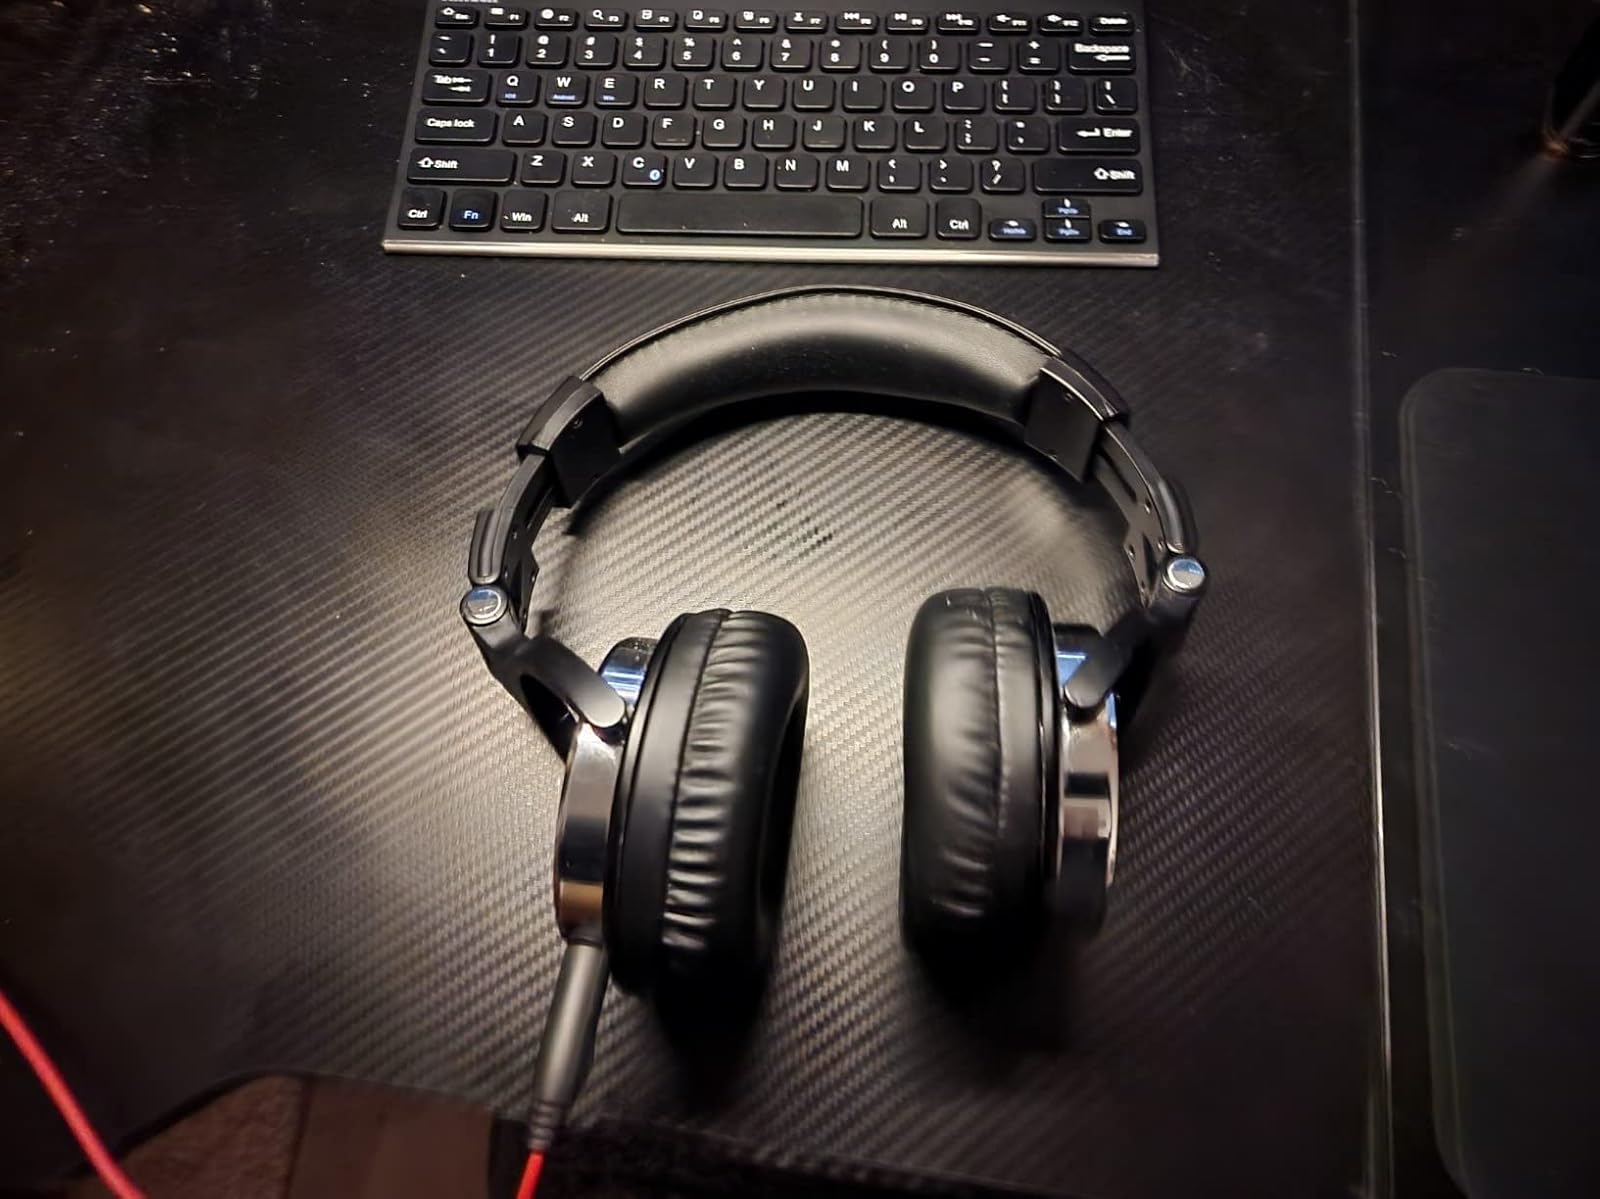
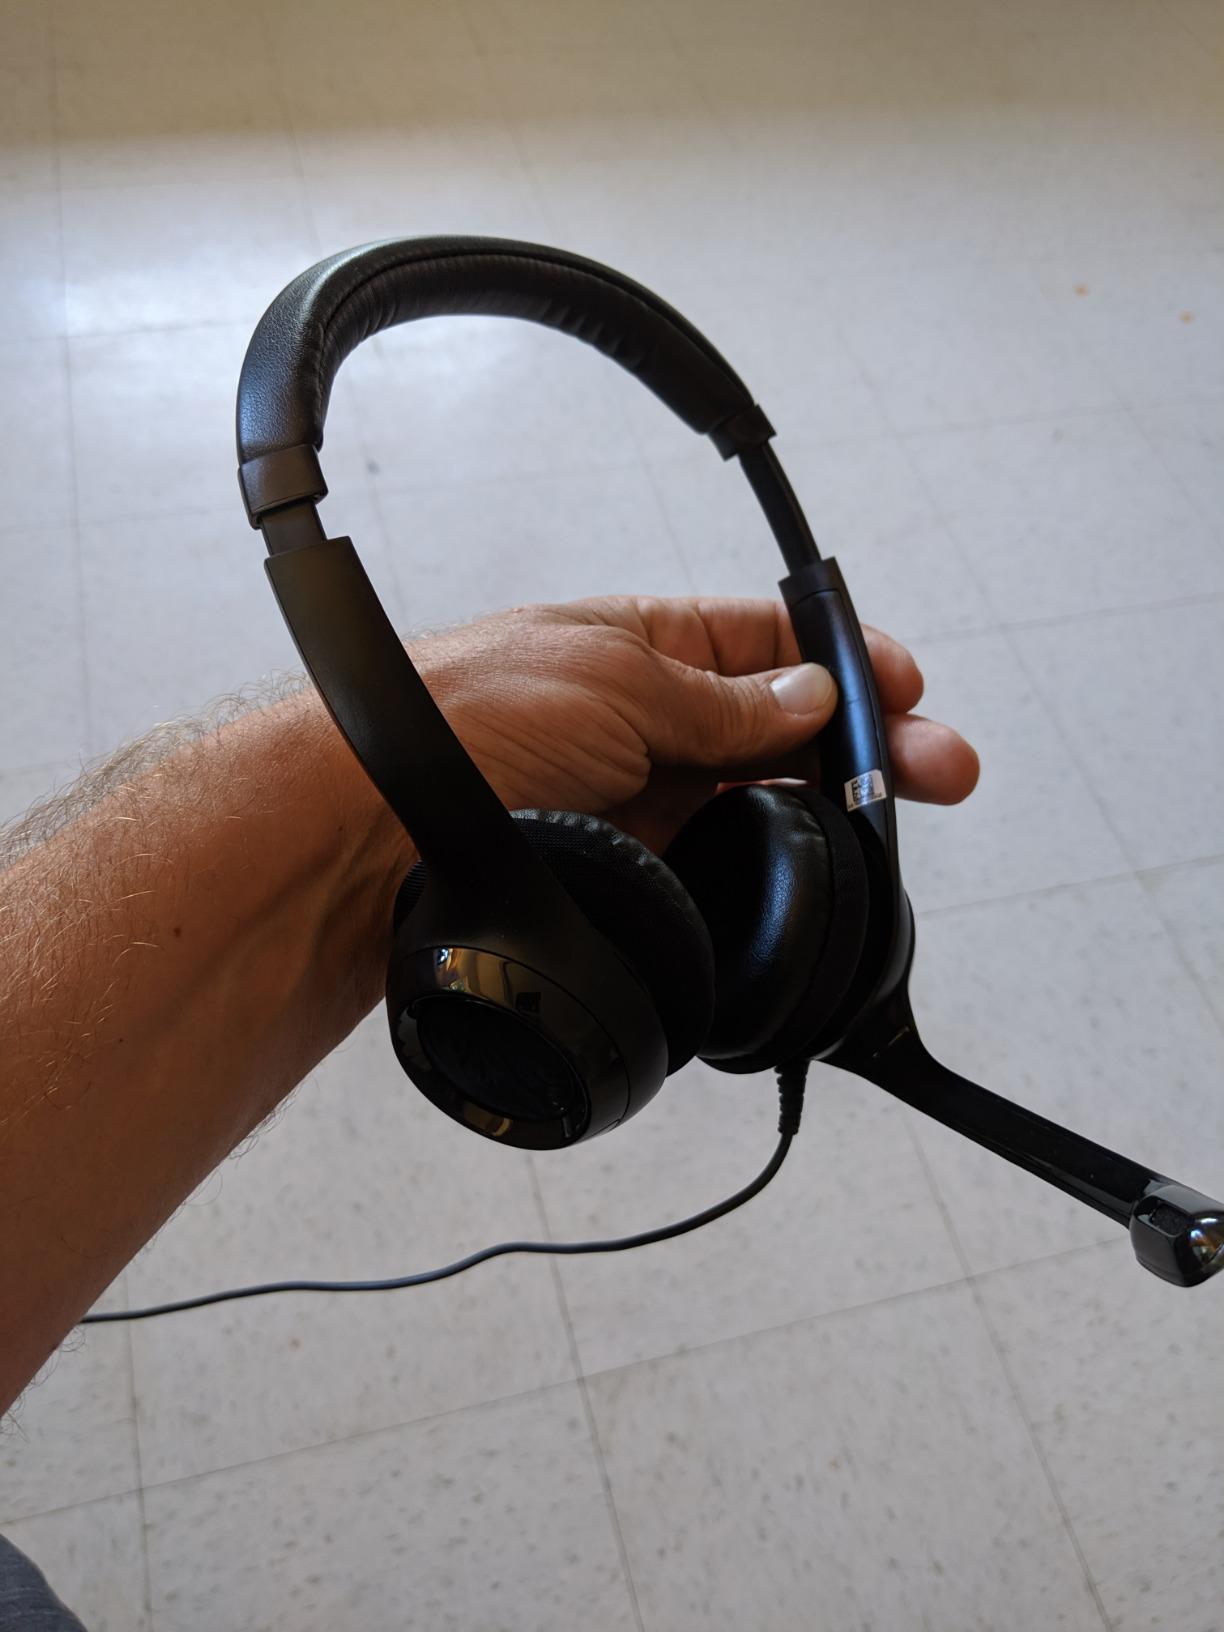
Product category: headphones
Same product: no